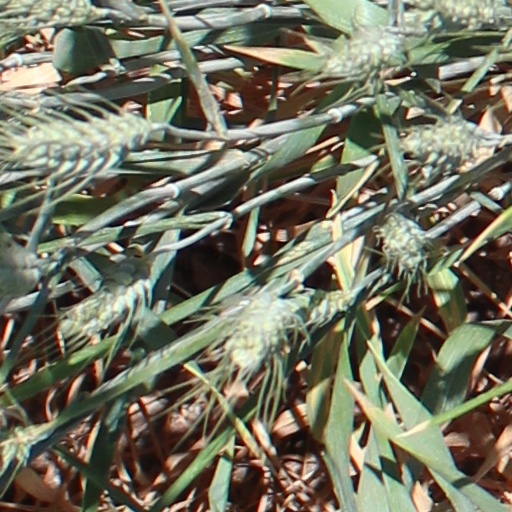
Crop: wheat